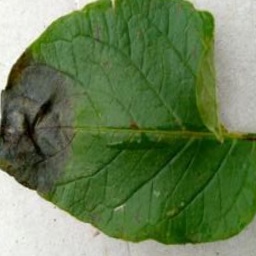
Etiqueta: Late Blight